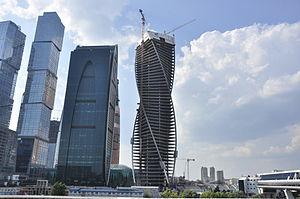
Moskva-City est le surnom du Centre de commerce international de Moscou, un quartier d'affaires actuellement en intense développement dans le centre ouest de Moscou, près du 3ᵉ périphérique.